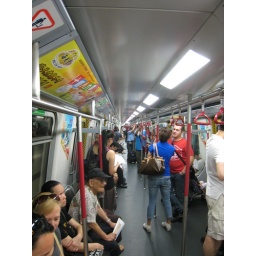
The subway cars in HK do not have doors between them, so it looks like a single looong car.